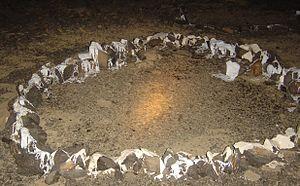
Āmina bint Wahb, est la mère de Mahomet, prophète de l'islam et l'épouse de `Abdullah, le père de Mahomet. Āmina naît à La Mecque, elle est la fille de Wahb ibn 'Abd Manaf, seigneur du clan des Banu Zuhra, de la tribu de Quraysh, et de Kibara bint ‘Abd al-‘Uzza. Elle épouse dans sa jeunesse ‘Abd Allāh ibn ‘Abd al-Muṭṭalib, seigneur du clan hachémite de la tribu de Quraysh.